Ewald Christian von Kleist

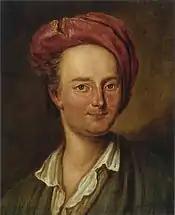
Ewald Christian von Kleist

Ewald Christian von Kleist (7 March 171524 August 1759) was a German poet and cavalry officer. His vast family was well-established in Farther Pomerania; 58 male members of his family fought in Frederick the Great's army of the Seven Years' War.